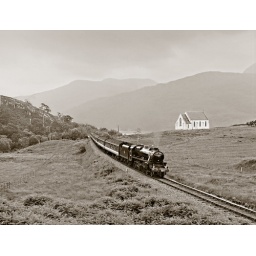
In de zomer van 1993 brachten mijn vrouw en ik de vakantie door in Engeland. We bezochten diverse museumlijnen.